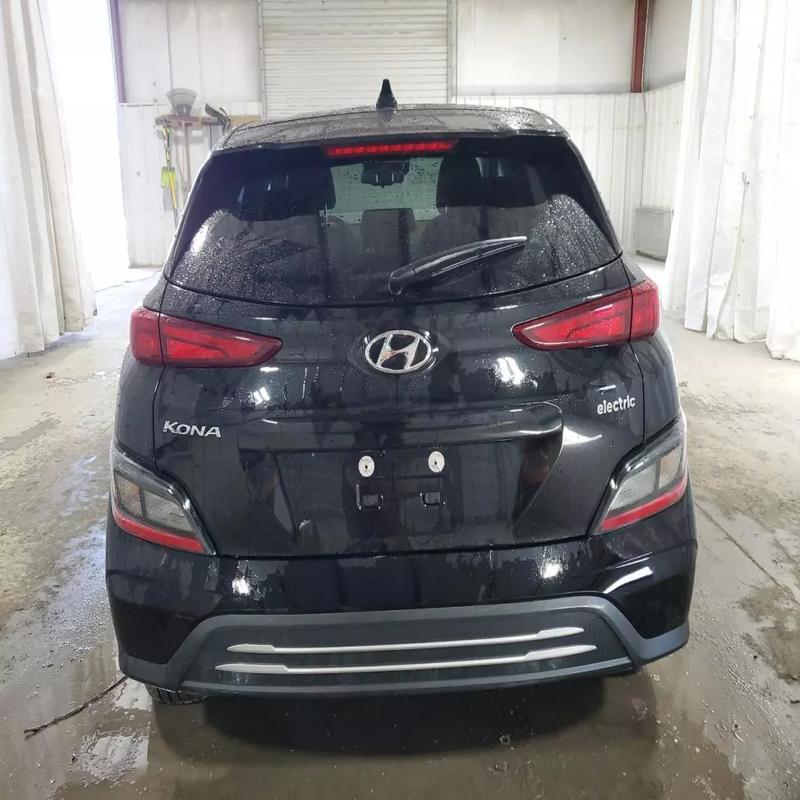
Aucun dommage détecté.
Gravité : aucun